Biombo region

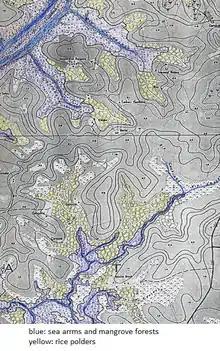
Map of mangroves and bolanhas

Totally 63.5 per cent were employed in agriculture (including forestry), 8.9 in industry and 6.1 per cent in public administration. As per IMF report in 2011, people who were engaged in agriculture were poorer compared to others, while educated and higher educated people earned more. The absolute poverty rate, people earning less than $2 a day, in the region stood at 63.6 per cent, with a regional contribution of 9.1 per cent to the national poverty totals.